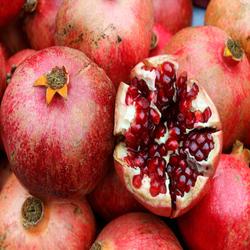
Label: Pomegranate